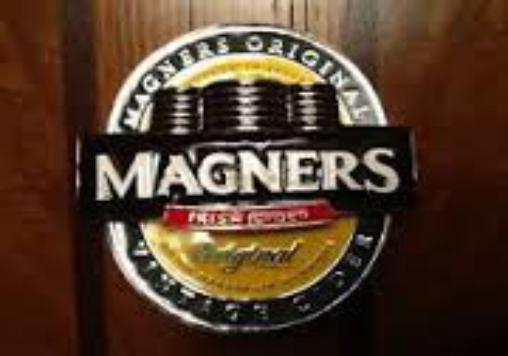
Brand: Magners Irish
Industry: Food